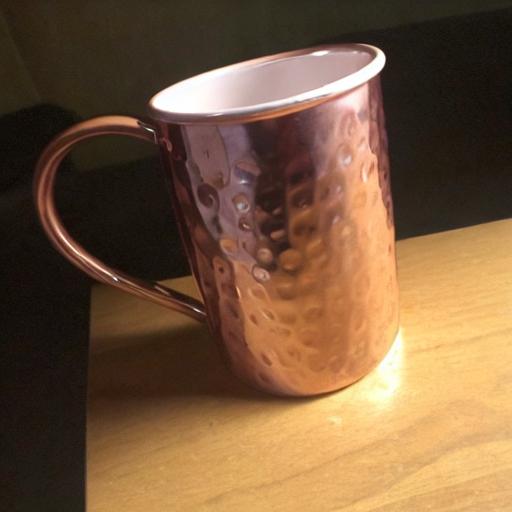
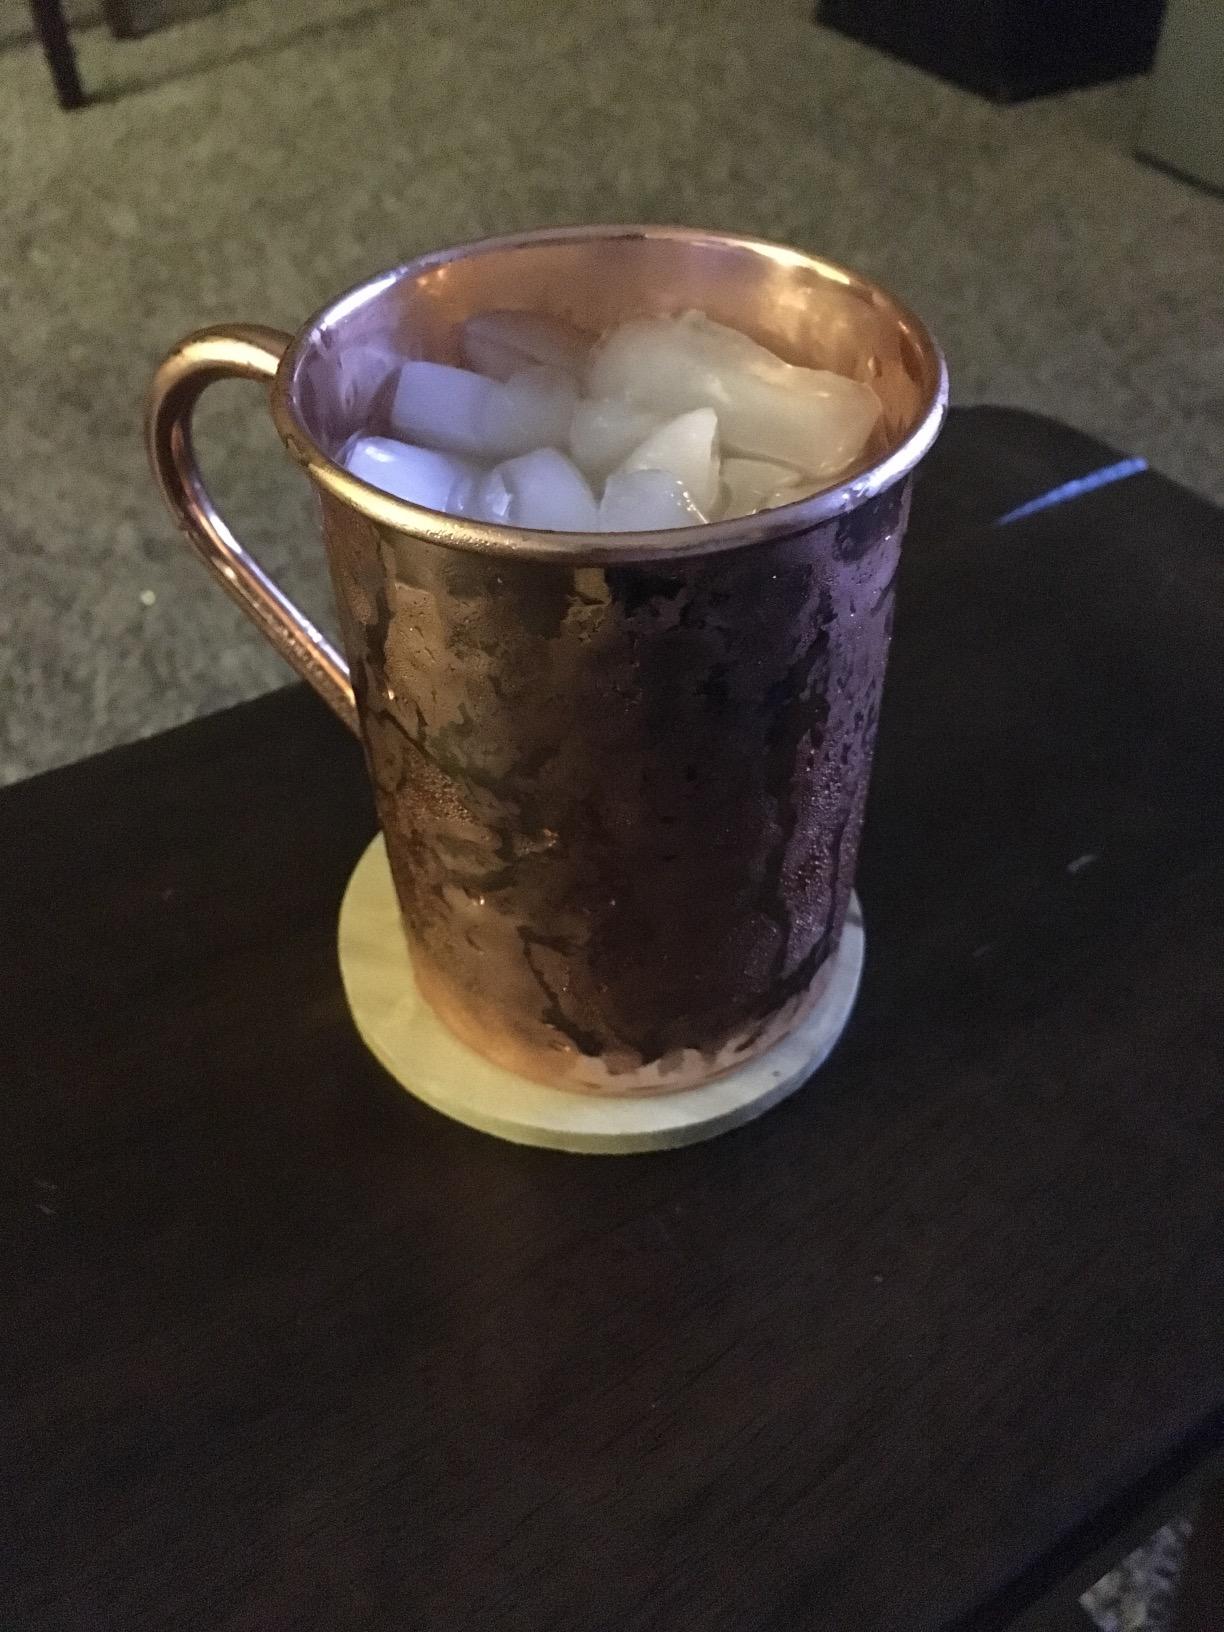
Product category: items_mug
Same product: no